Root system

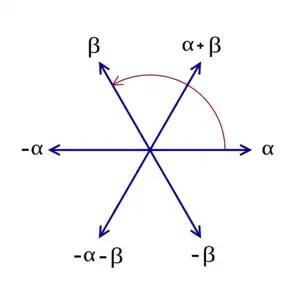
The six vectors of the root system "A"

As a first example, consider the six vectors in 2-dimensional Euclidean space, R, as shown in the image at the right; call them roots. These vectors span the whole space. If you consider the line perpendicular to any root, say "β", then the reflection of R in that line sends any other root, say "α", to another root. Moreover, the root to which it is sent equals "α" + "nβ", where "n" is an integer (in this case, "n" equals 1). These six vectors satisfy the following definition, and therefore they form a root system; this one is known as "A".